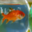
Label: aquarium_fish